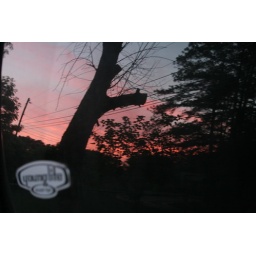
Sunset reflected in a car window